Sherlock Hemlock

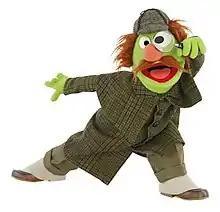
Sherlock Hemlock

Sherlock Hemlock (who calls himself "the world's greatest detective") is a Muppet character on the PBS series "Sesame Street". His catchphrase is "Egad!" which he exclaims whenever he makes a discovery. Sherlock Hemlock was performed by Jerry Nelson.